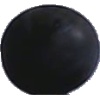
Label: Grape Blue 1